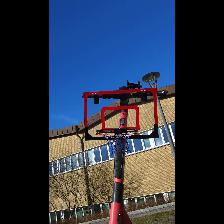
Label: NonHuman